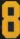
Number: 8